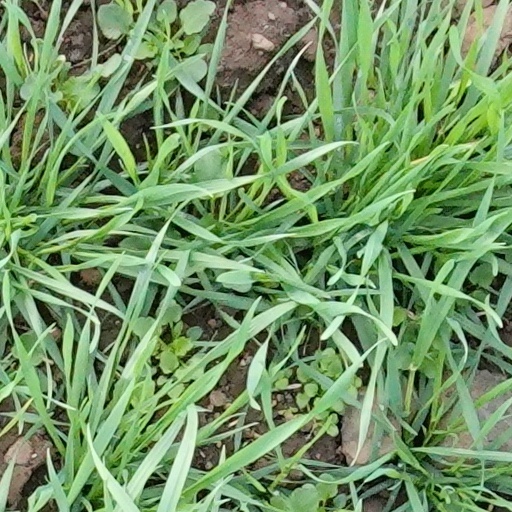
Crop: wheat